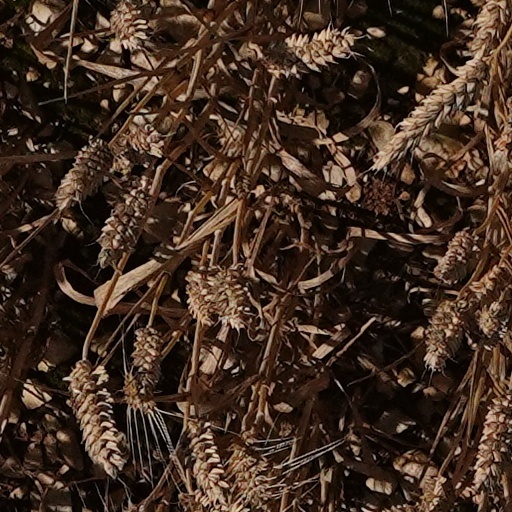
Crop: wheat